Hill of Tara

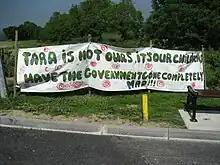
A banner protesting against the proposed motorway, 2007

The passage of the Mound of the Hostages is aligned with the sunrise around the times of Samhain (the Gaelic festival marking the start of winter) and Imbolc (the festival marking the start of spring). The passage is shorter than monuments like Newgrange, making it less precise in providing alignments with the Sun, but Martin Brennan writes in "The Stones of Time" that "daily changes in the position of a 13-foot long sunbeam are more than adequate to determine specific dates". Early Irish literature records that a royal gathering called the 'feast of Tara' ("feis Temro") was held there at Samhain.